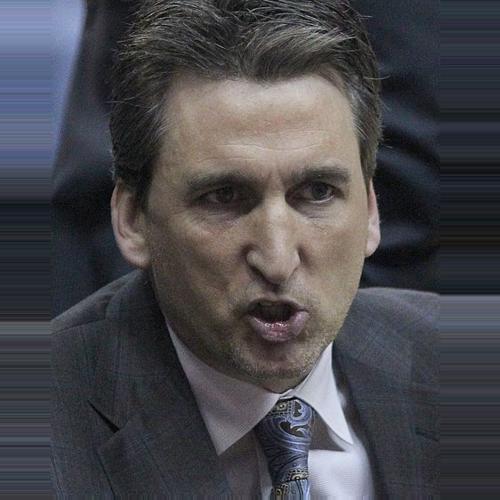
Age: 44